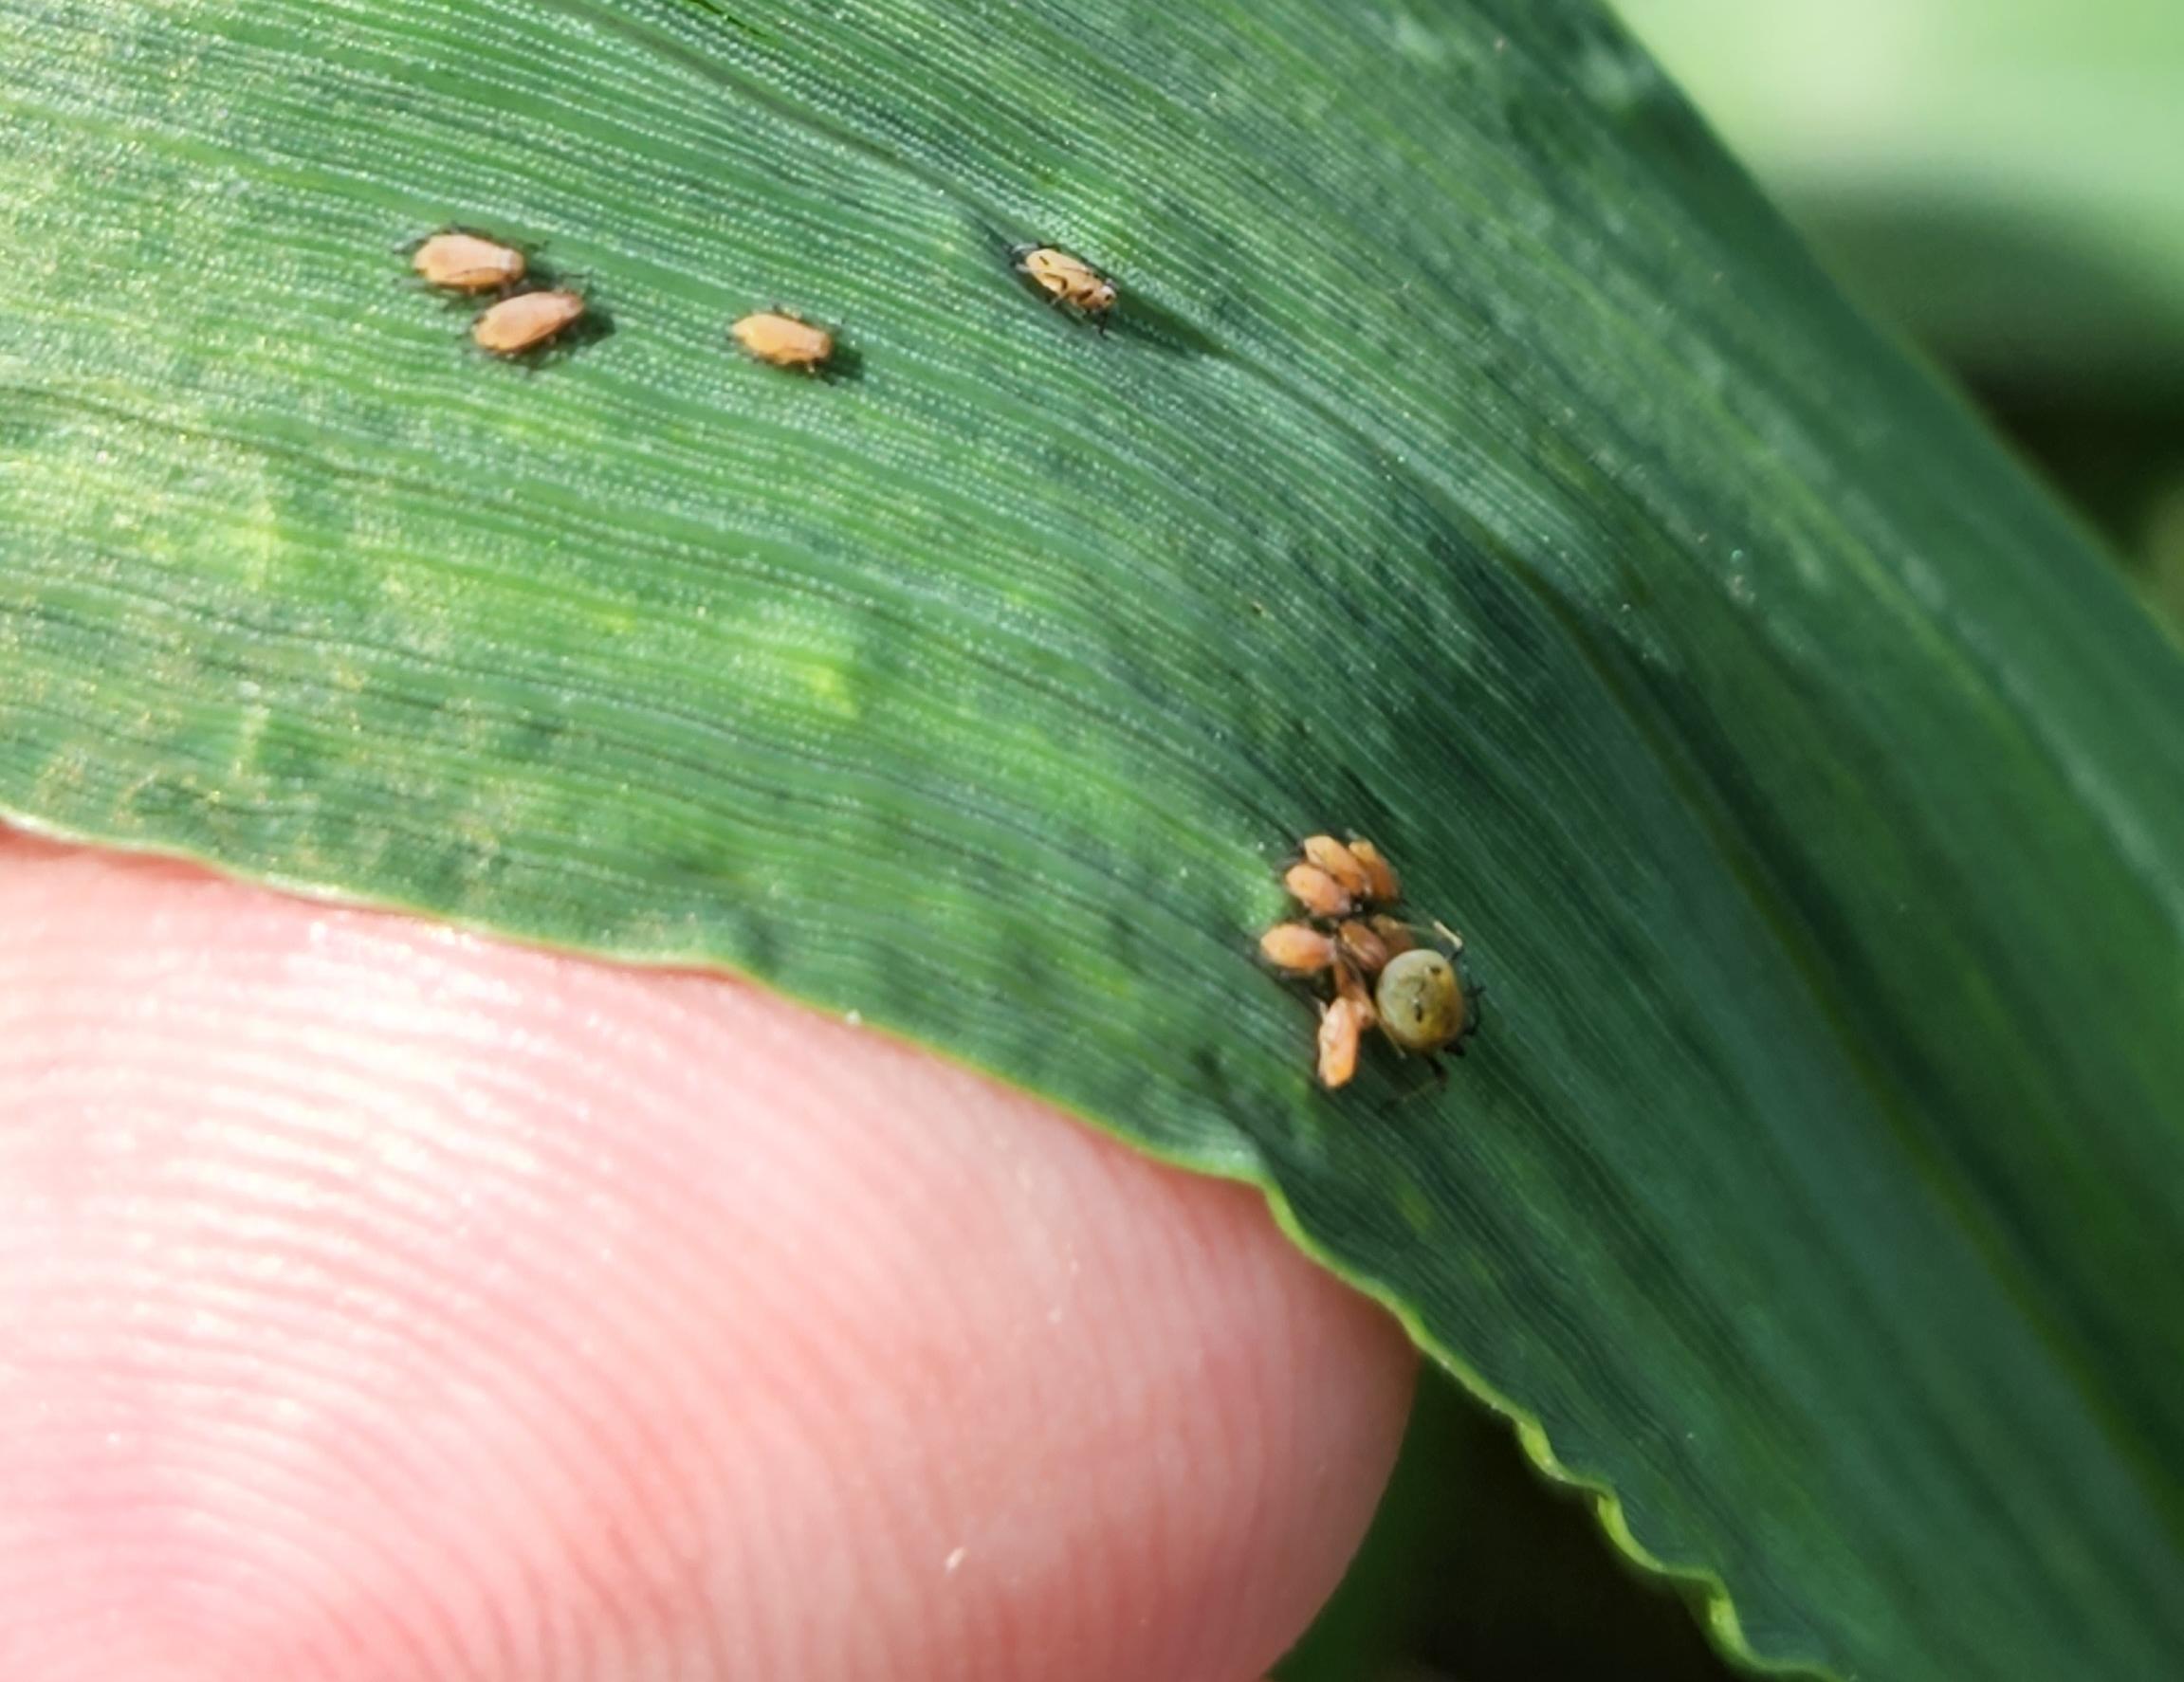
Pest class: english_grain_aphid